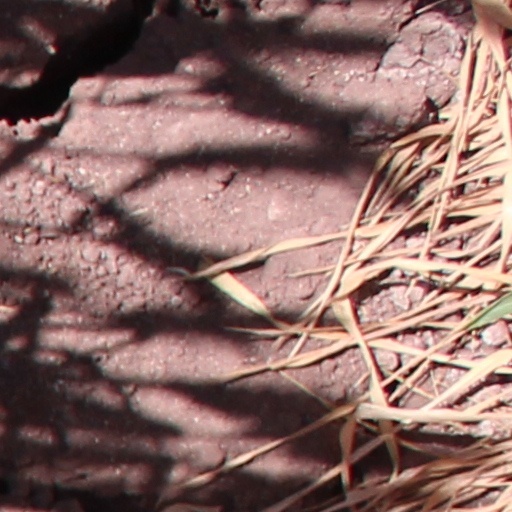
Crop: wheat